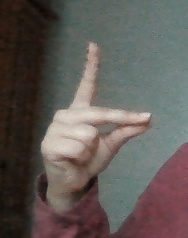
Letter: ta